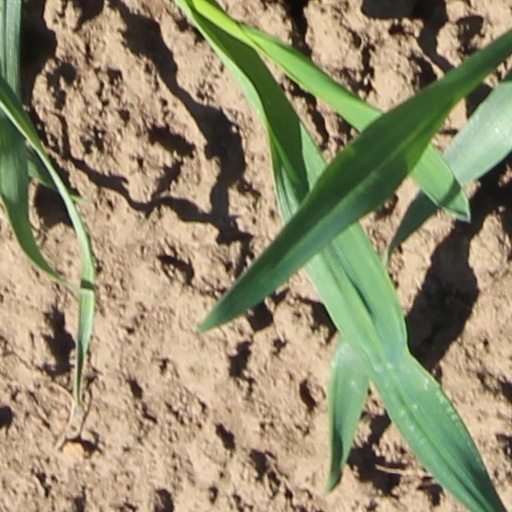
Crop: wheat